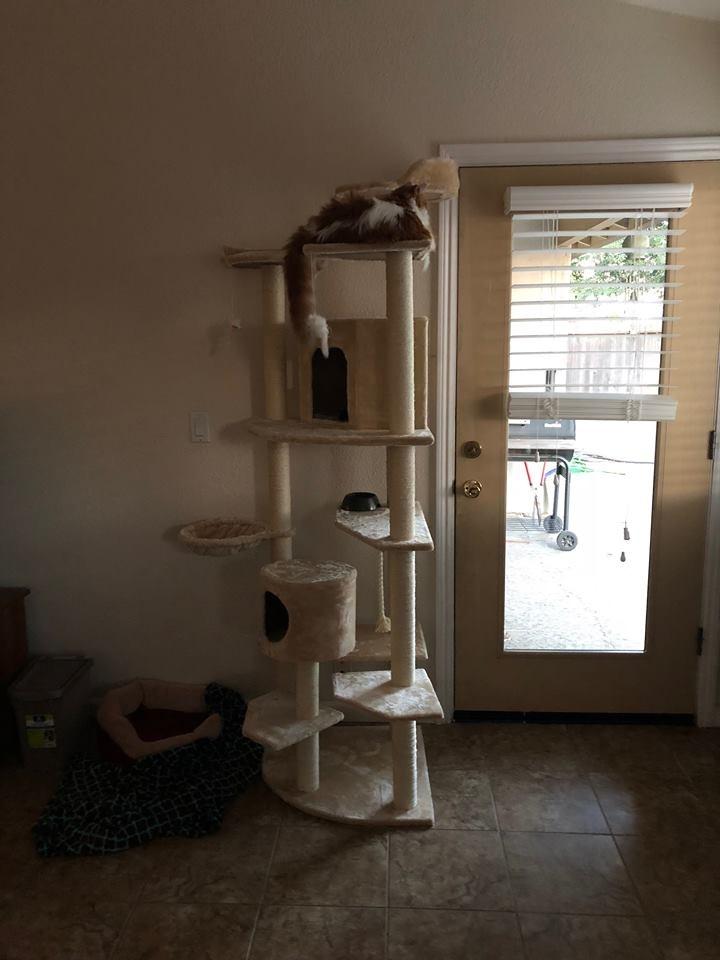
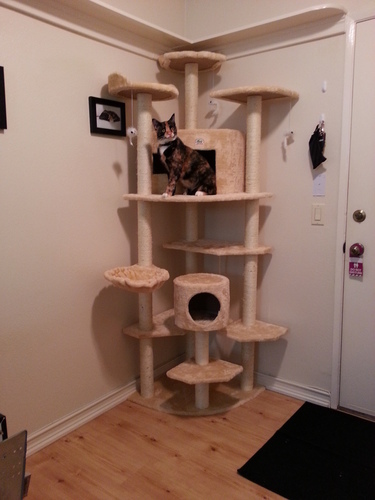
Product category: items_cat tree
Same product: yes